Craig Barron

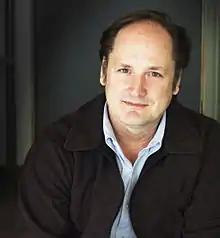

Craig Barron (born April 6, 1961) is an American visual effects artist and creative director at Magnopus, a media company that produces visual development and virtual production services for motion pictures, television, museums and multimedia platforms.